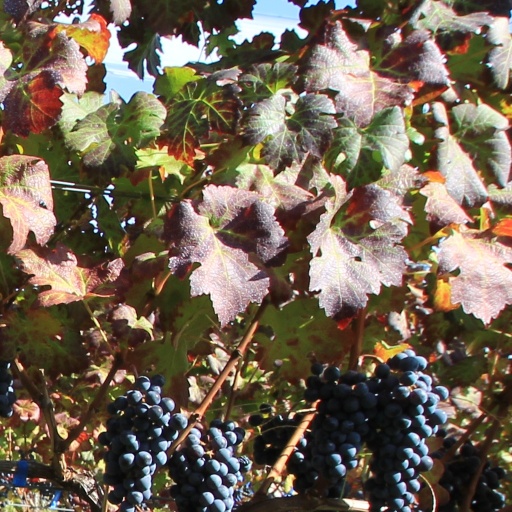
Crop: grape